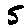
Label: 5